David Deming (geologist)

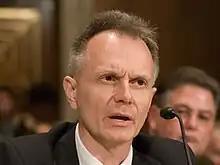
Deming during testimony before the United States Senate, 2006.

David Deming (born 1954), an American geologist and geophysicist, is an associate professor of Arts and Sciences at the University of Oklahoma in Norman. He graduated from North Central High School in Indianapolis, Indiana in 1972. He then attended Indiana University Bloomington, graduating in 1983 with a BS degree in geology, and received a Ph.D. in geophysics from the University of Utah in 1988. Prior to his arrival at the University of Oklahoma in 1992, Deming held a National Research Council postdoctoral fellowship at the U.S. Geological Survey in California. From 1992 through 2003, Deming was an assistant and associate professor in the School of Geology and Geophysics at the University of Oklahoma. An outspoken and controversial professor, Deming was involved in two major disputes with the OU administration, one leading to a lawsuit. Deming is the author of more than thirty research papers and the textbook "Introduction to Hydrogeology". He is an associate editor for the academic journals "Petroleum Geoscience" and "Ground Water", and is an adjunct faculty member at two conservative think tanks, the Oklahoma Council of Public Affairs and the National Center for Policy Analysis